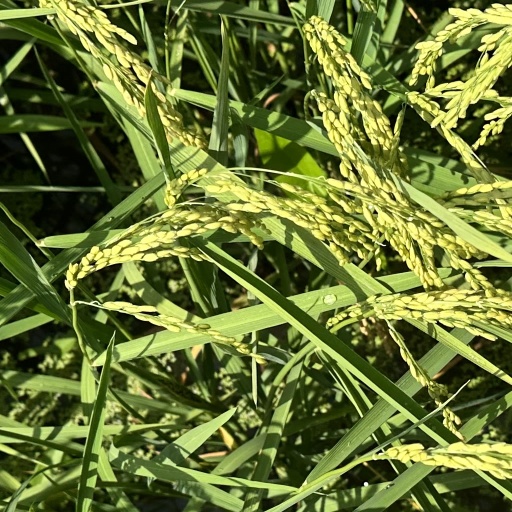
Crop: rice